Kom El Deka

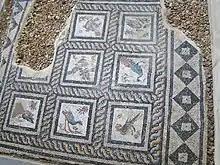
Mosaic α-5 in the Villa of the Birds

The Villa of the Birds was a villa in the Early Roman Period. It is known for its well preserved mosaics, which are the only mosaics that can be viewed in their original environment in Alexandria. The villa was likely built some time in the 1st century AD, and was destroyed by a fire some time in the late 3rd century. Although it was subsequently plundered for materials and occupied for a long period of time, the mosaics survived in relatively good condition.